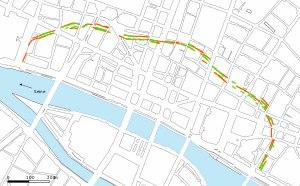
La première enceinte médiévale ou enceinte du XIᵉ siècle construite à la fin du Xᵉ siècle et au début du XIᵉ siècle, est l'une des sept enceintes ayant successivement entouré Paris. Contrairement aux enceintes postérieures, elle se limite à la rive droite. Son tracé actuellement en grande partie établi reste incertain sur certains tronçons. Après sa destruction, dont la date est inconnue, le souvenir de cette enceinte s'est perdu durant plusieurs centaines d'années.
La rue Perrault est une voie du 1ᵉʳ arrondissement de Paris, en France, située dans le quartier Saint-Germain-l'Auxerrois.